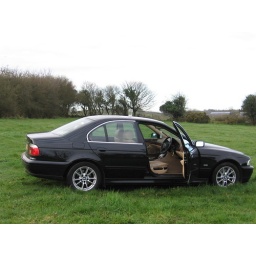
Crazy horse in a field